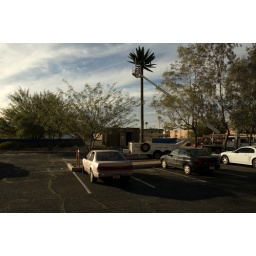
A worker finishing the new palm tree cellular tower in front of my apartment complex.